Hurricane Michael

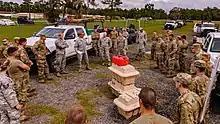
Photograph of members of the Florida National Guard

Roughly 375,000 people across 22 Florida counties in the Florida Panhandle and north-central Florida were under orders or recommendations to evacuate. Mandatory evacuation orders were issued for parts of several Florida counties, including communities such as Panama City Beach and covering over 180,000 residents. A survey of 1,523 people in Alabama, Georgia, and Florida later found that 61 percent of survey respondents did not evacuate, and that 80 percent of respondents underestimated the hurricane or the potential scope of its effects. On October 7, 2018, Florida governor Rick Scott declared a state of emergency and activated 500 members of the Florida National Guard, with another 5,000 members placed on standby. Non-mission essential personnel and aircraft were evacuated from Tyndall Air Force Base; aircraft were also moved out of Hurlburt Field and Eglin Air Force Base. Schools closed their campuses during the hurricane's passage, including Florida A&M University, Florida State University, and Tallahassee Community College. The Apalachicola National Forest and Congaree National Park closed for safety reasons. Energy companies paused offshore oil production equivalent to about 324,190 barrels per day, accounting for around a fifth of oil production in the Gulf of Mexico. Offshore natural gas extraction was also halted, accounting for about 284 million ft (8 million m) of natural gas per day. Staff on thirteen offshore platforms were evacuated.